Wonderful Losers: A Different World

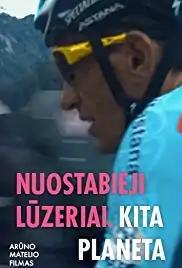
Film poster

Wonderful Losers: A Different World is a 2017 Lithuanian documentary film directed by Arūnas Matelis about the Giro d'Italia. It was selected as the Lithuanian entry for the Best Foreign Language Film at the 91st Academy Awards, but it was not nominated. The film won the Judges’ Special Prize at the 2018 Kendal Mountain Festival.